Mitsubishi Lancer

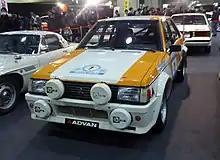
Mitsubishi Lancer 2000 Turbo rally car

A rally version of the Lancer 2000 Turbo was made and homologated for Group 4 and Group B, made out . At home, sales of the turbo model were low because of emission regulations Japan imposed at that time.